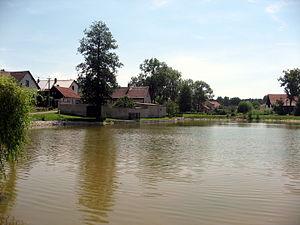
Hurtova Lhota est une commune du district de Havlíčkův Brod, dans la région de Vysočina, en Tchéquie. Sa population s'élevait à 244 habitants en 2019.